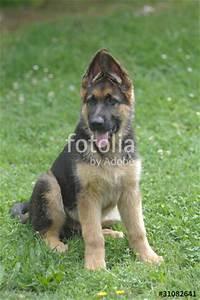
dog